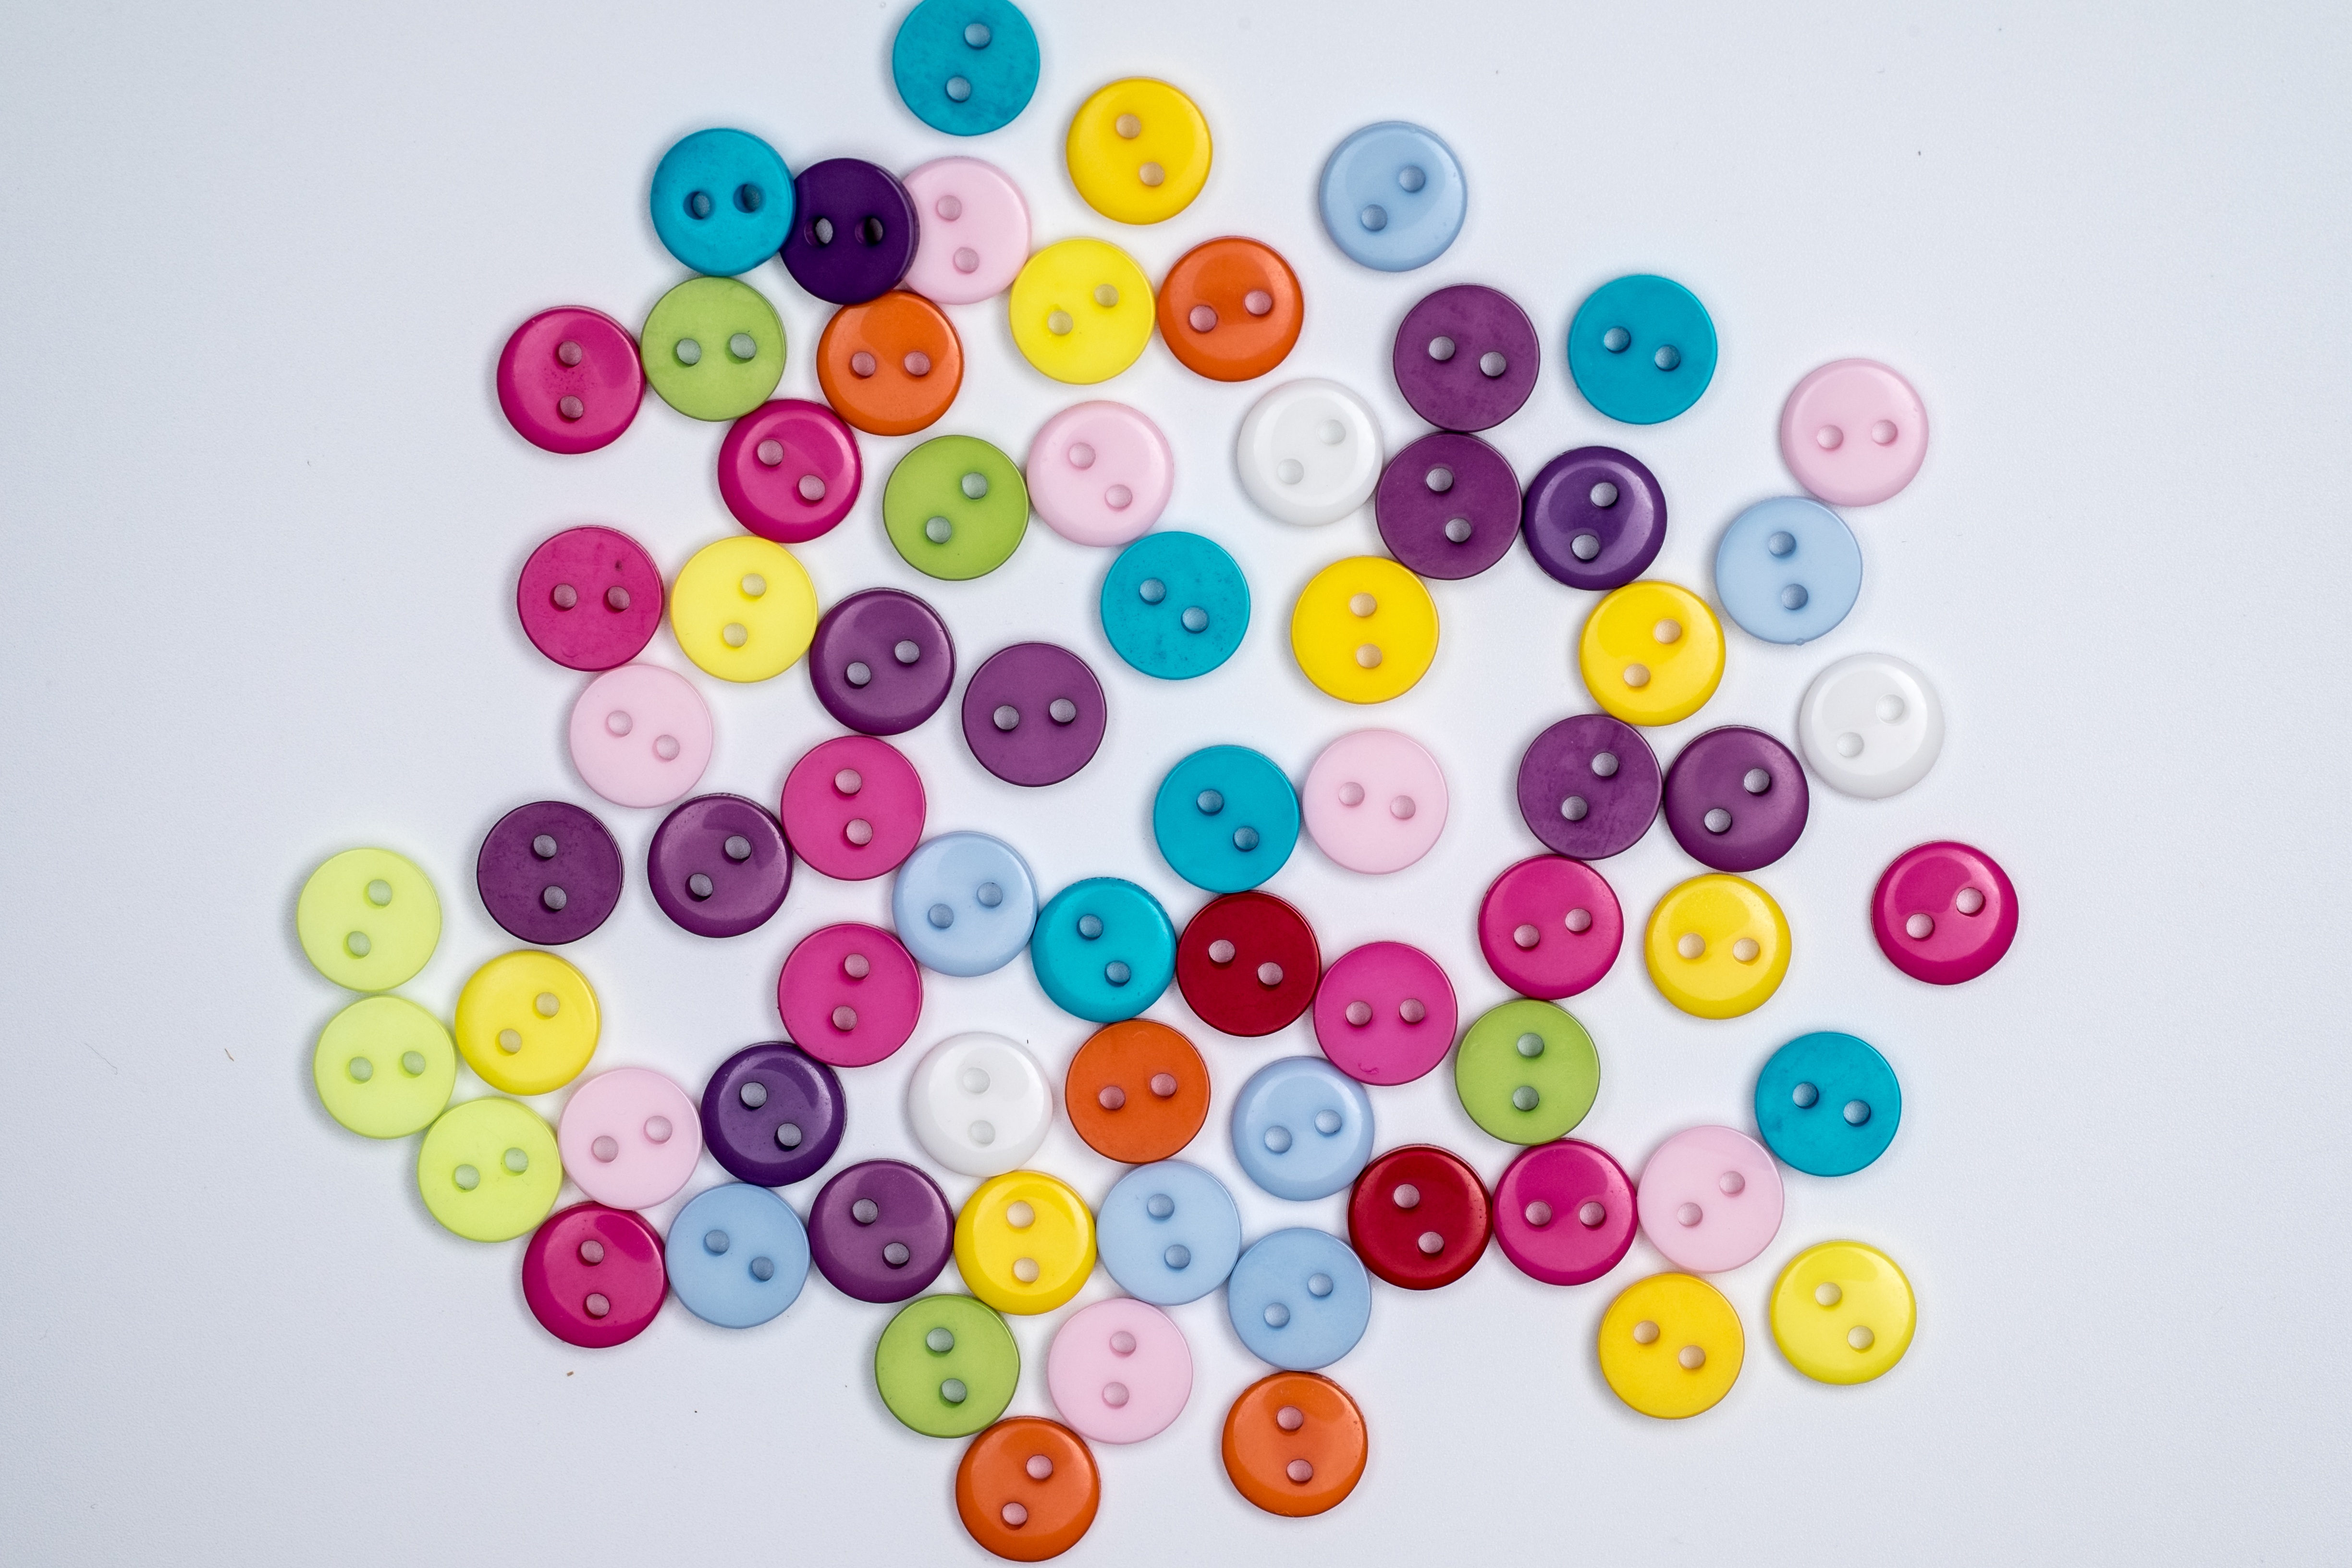
petal, food, color, holiday, toy, circle, sew, art, bright, joy, buttons, shape, congestion, a bunch of, colored scattering, colored buttons